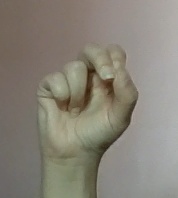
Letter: gaaf